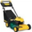
Label: lawn_mower